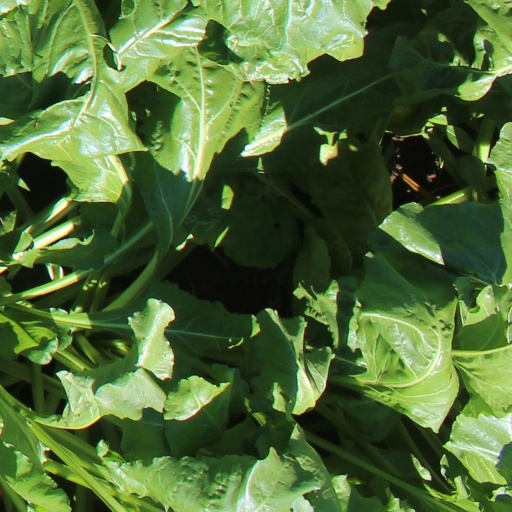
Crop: sugar beet